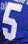
Number: 5